Bessie Braddock

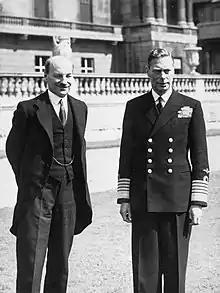
The new Labour prime minister, Clement Attlee, with King George VI in 1945

This victory did not delay the workhouse's fate; the site was duly sold to the Catholic Church for £110,000, and demolition began in January 1931. Nevertheless, Bessie, who had been appalled by the housing conditions in the ward, helped to instigate a slum clearance campaign which slowly brought improvements. As a member of the council's Port Sanitary and Hospitals Committee, which controlled all the city's hospitals and residential homes for the elderly, Bessie discovered that the hospitals were generally verminous, drably decorated and poorly ventilated, with inadequate cooking facilities. Patients' record-keeping systems were rudimentary, with little or no communication between hospitals. She became involved in the reform, reorganisation and modernisation of many of the city's health facilities, particularly those related to mothers and children. From 1934 she was chairman of the Maternity and Child Welfare subcommittee, and in June 1936 worked with other women's groups to organise a national conference on maternity and child welfare issues.